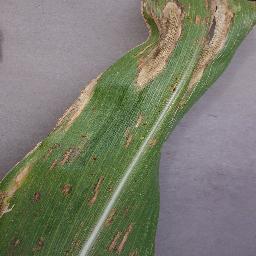
Label: Corn_(Maize)___Northern_Leaf_Blight